Leak detection

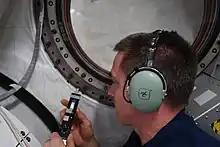
Chris Cassidy works with an ultrasonic leak detector on the International Space Station

Escaping liquids create an acoustic signal as they pass through a hole in the pipe. Acoustic sensors affixed to the outside of the pipeline can create a baseline acoustic "fingerprint" of the line from the internal noise of the pipeline in its undamaged state. When a leak occurs, a resulting low-frequency acoustic signal is detected and analysed. Deviations from the baseline "fingerprint" signal an alarm. New sensors have improved frequency band selection, time delay range selection, etc. This makes the graphs more distinct and easy to analyse.